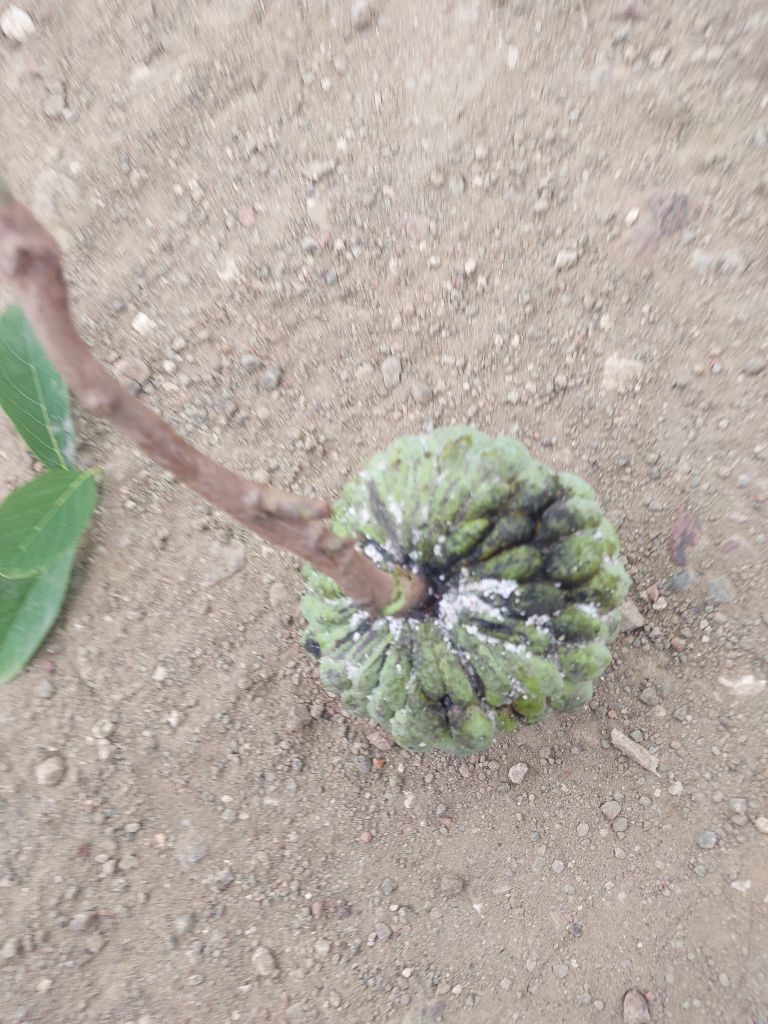
Disease label: Athracnose